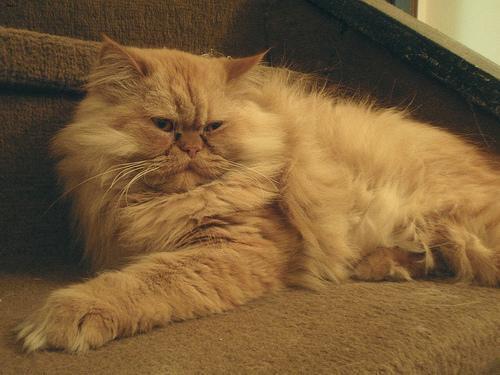
Persian